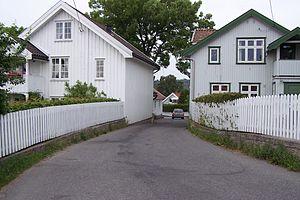
Son est une ancienne municipalité de la Norvège qui fait maintenant partie de Vestby dans le comté d'Akershus.